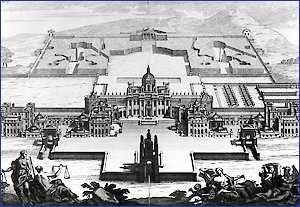
Le château Howard est une grande résidence baroque située dans le Yorkshire, en Angleterre, à 40 km d'York. C'est l'un des plus grands châteaux du pays. Il fut construit entre 1699 et 1712 pour Charles Howard, 3ᵉ comte de Carlisle par John Vanbrugh.
L’architecture baroque apparaît au début du XVIIᵉ siècle en Italie et se propage rapidement dans toute l'Europe. Elle utilise le vocabulaire esthétique de l'architecture Renaissance d'une façon nouvelle, plus rhétorique, plus théâtrale, plus ostensible, afin de servir le projet absolutiste et triomphal de l'Église et des Etats. L'architecture baroque, comme le baroque lui-même, est caractérisée par un usage opulent et tourmenté des matières, des jeux d'ombre, de lumière et de couleurs.